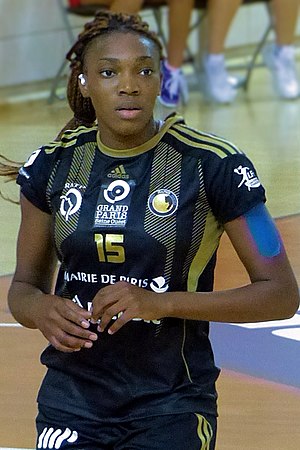
Kalidiatou Niakaté
Niakaté i 2014
Kalidiatou Niakaté er en kvindelig fransk håndboldspiller, som spiller for Brest Bretagne Handball og Frankrigs kvindehåndboldlandshold.